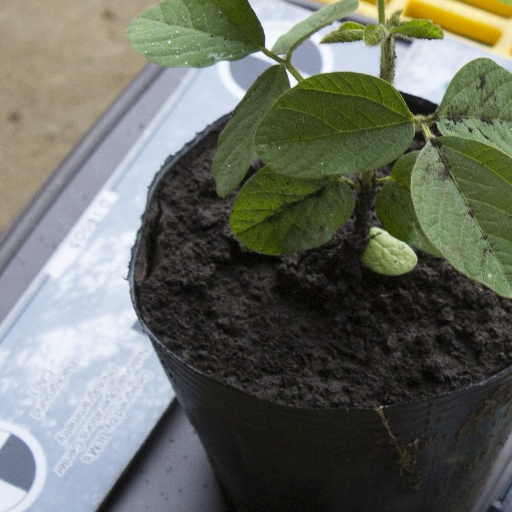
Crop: soybean